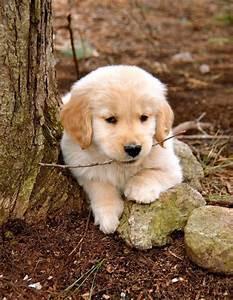
dog